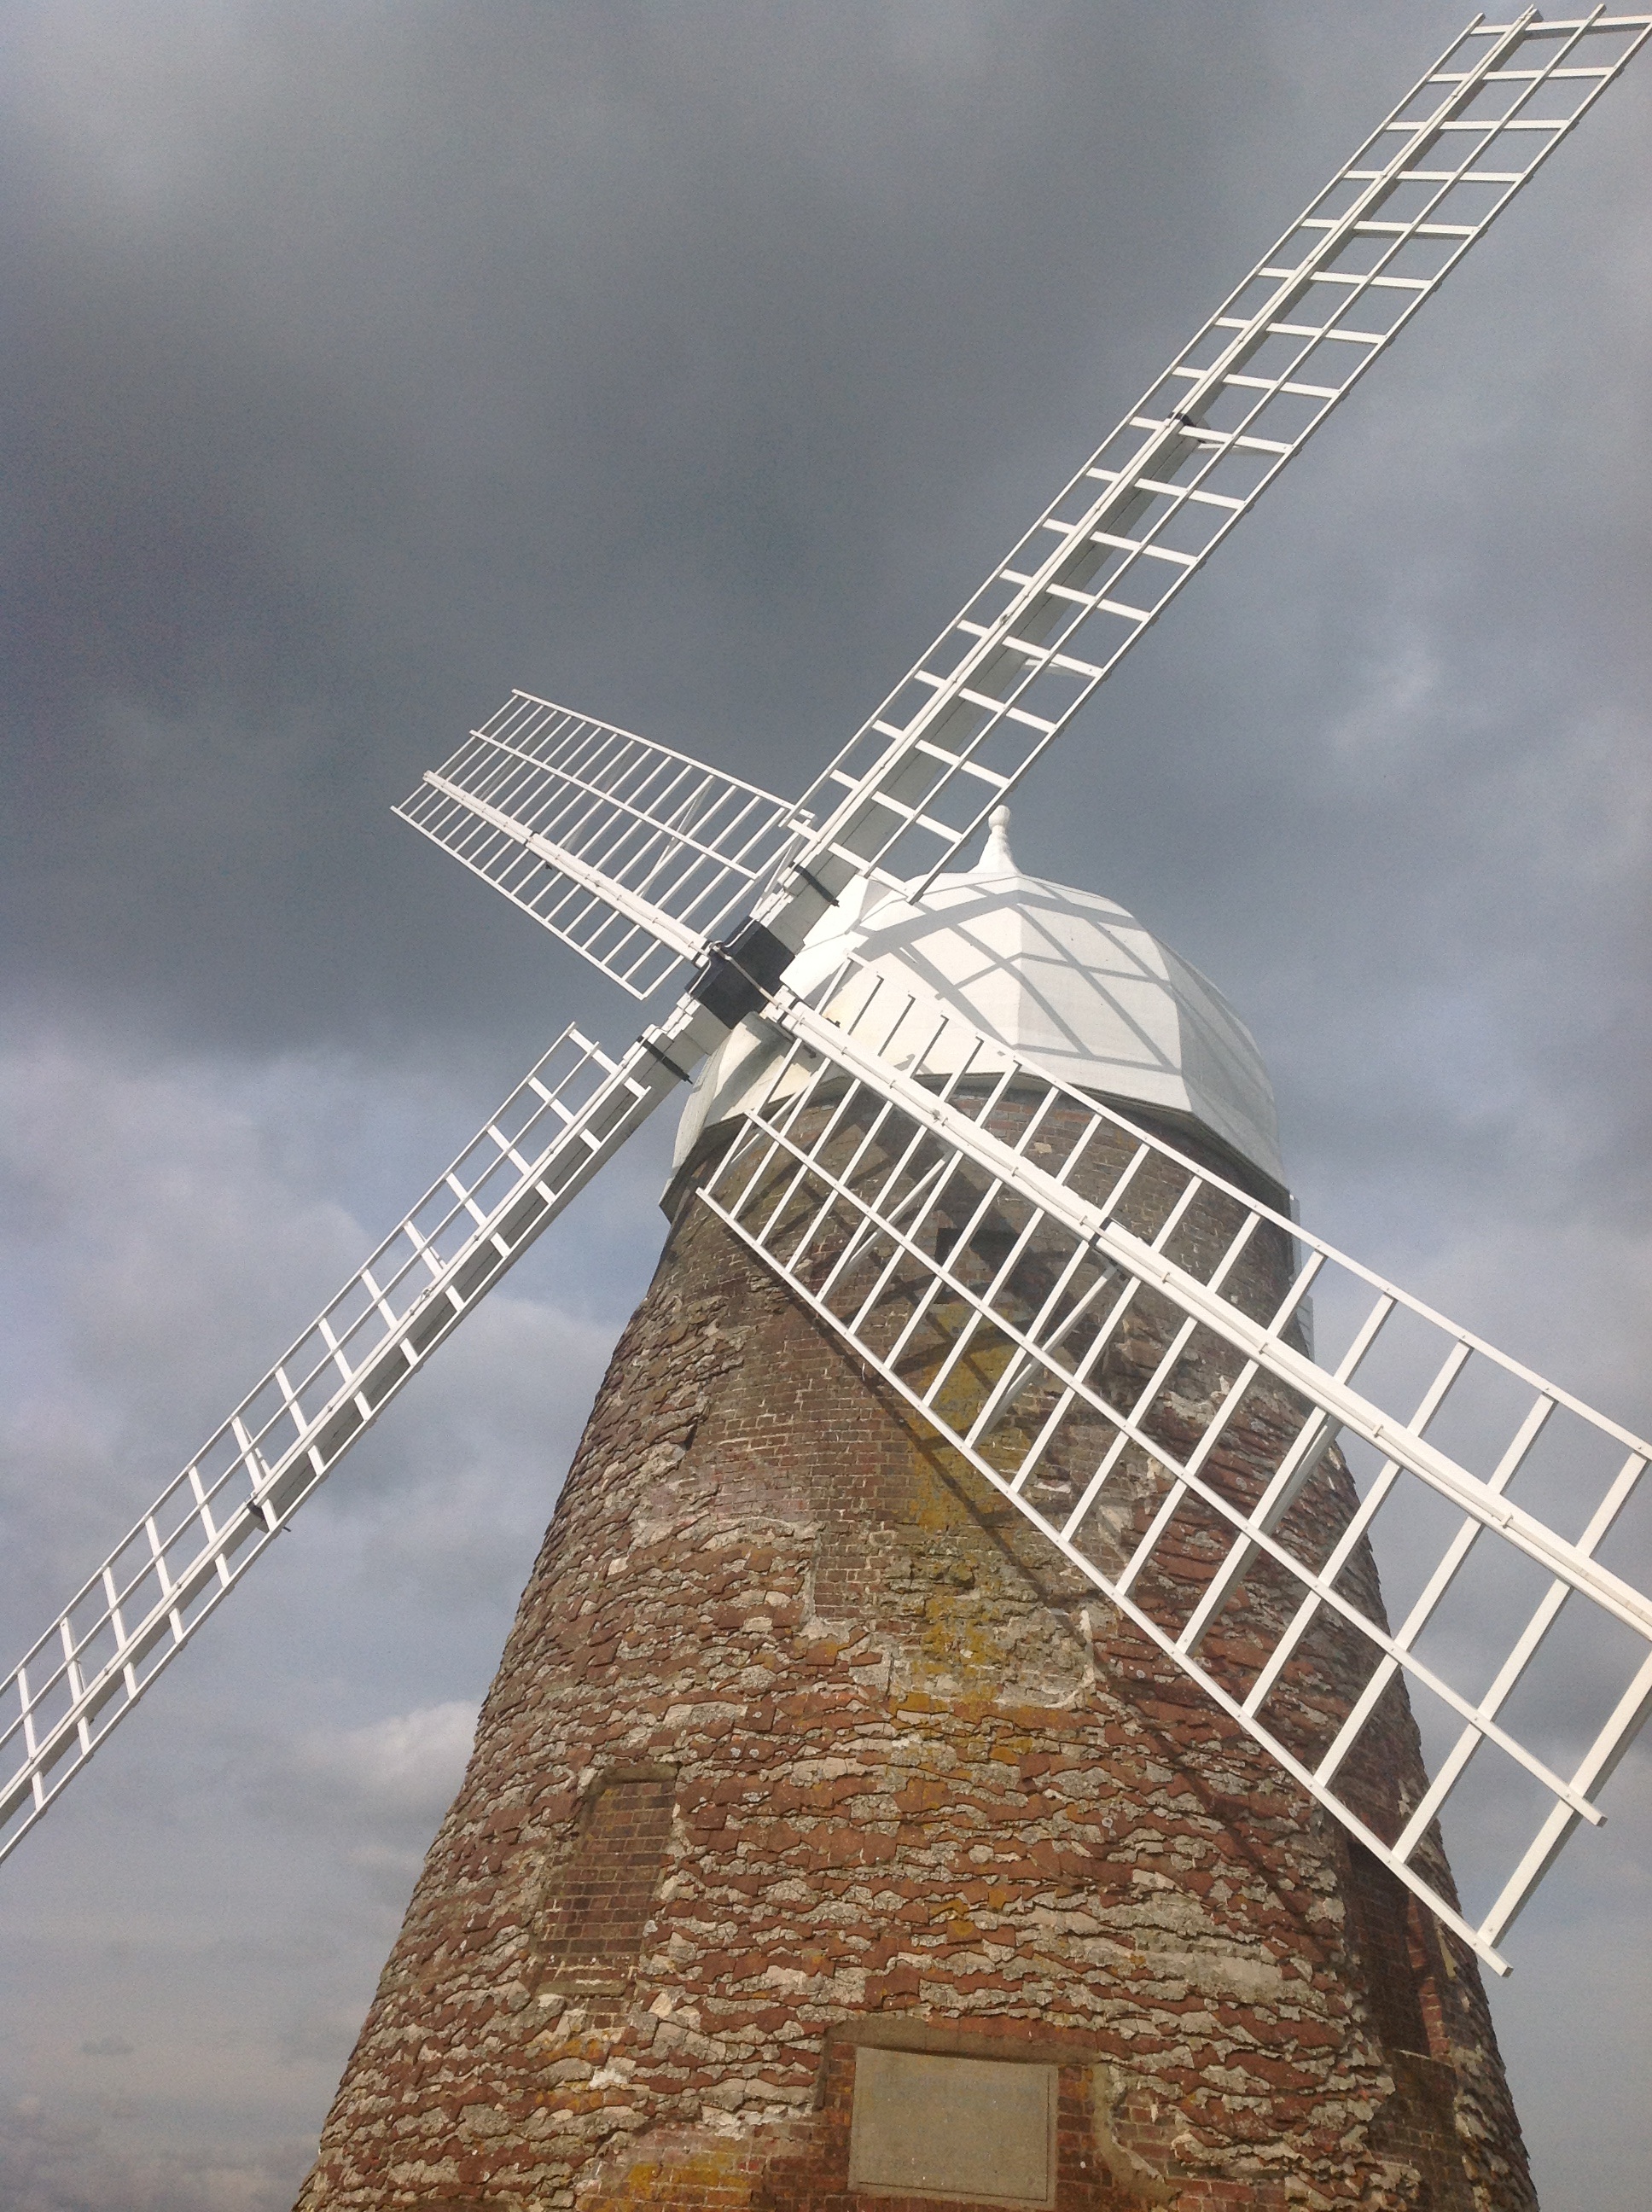
landscape, architecture, sky, farm, countryside, windmill, wind, building, old, skyscraper, stone, europe, rural, landmark, power, mill, heritage, sails, traditional